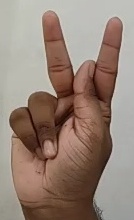
ASL sign: K